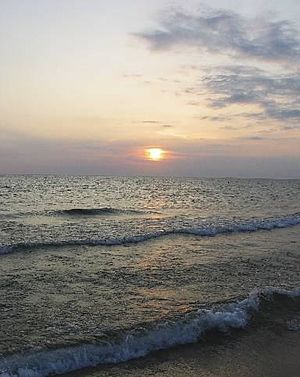
USA's delstater efter areal / Vandareal
Lake Michigan bidrager betydeligt til både Michigans og Wisconsins vandareal.
Dette er en oversigt over USA's delstater efter areal.